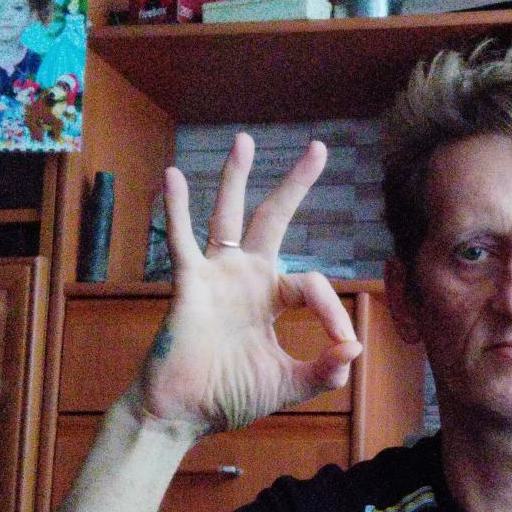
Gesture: ok